John Jackson (astronomer)

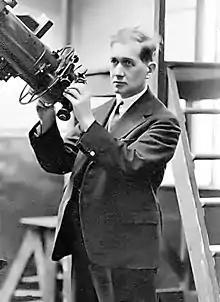
John Jackson (1887-1958), British astronomer

John Jackson (11 February 1887 – 9 December 1958) was a Scottish astronomer.